Edict of Pîtres

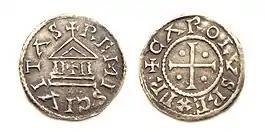
Denier (type Temple and cross) of Charles the Bald, minted at Reims between 840–864 (pre-Edict of Pîtres).

To prevent the Vikings from even attaining a great booty, Charles also declared that fortified bridges should be built at all towns on rivers. This was to prevent the dreaded longships from sailing into the interior. Simon Coupland believes that only two bridges, at Pont-de-l'Arche (near Pîtres) on the Seine and at Les Ponts-de-Cé on the Loire, were ever fortified, though a few others that had fallen into disrepair were rebuilt "in times of crisis in order to increase troop mobility". Charles also prohibited all trade in weapons with the Vikings, in order to prevent them from establishing bases in Gaul. The penalty for selling horses to the Vikings was death. Since the prohibition on the sale of horses was new, it is probable that mounted Viking raids were on the rise.